Jimmuji Station

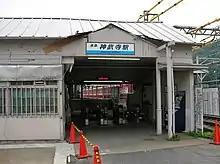
The station entrance in July 2006

Jimmuji Station opened on April 1, 1931, as a temporary stop on the Shōnan Electric Railway, the predecessor to the current Keikyu. It was initially located 300 meters towards Kanagawa Hakkei than the present station. It became a full station on June 11, 1936. In 1942, the Shōnan Electric Railway became part of the Tokyu Corporation, and Jimmuji Station was relocated to its present address on September 1, 1944. In 1948, the Keihin Electric Railway (later Keikyu) spun out from the Tokyu Corporation. A new station building was completed in March 2007.